Burns Paiute Tribe

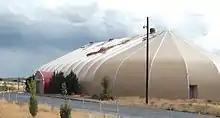
The defunct Old Camp Casino, owned by the tribe

For economic development, the Burns Paiute created the Old Camp Casino outside Burns. The facility was in area and opened in 1998. It included a casino, the Sa-Wa-Be Restaurant, a bingo hall, an arcade, a gift shop, conference facilities, an RV park, and other amenities. The tribe closed the casino on November 26, 2012, due to safety concerns stemming from structural problems with the building.